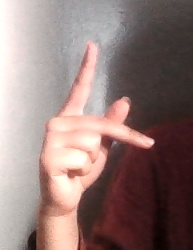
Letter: dha